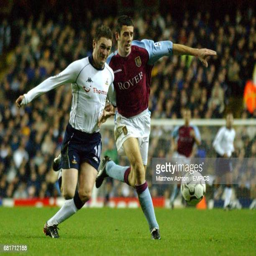
football player and battle for the ball